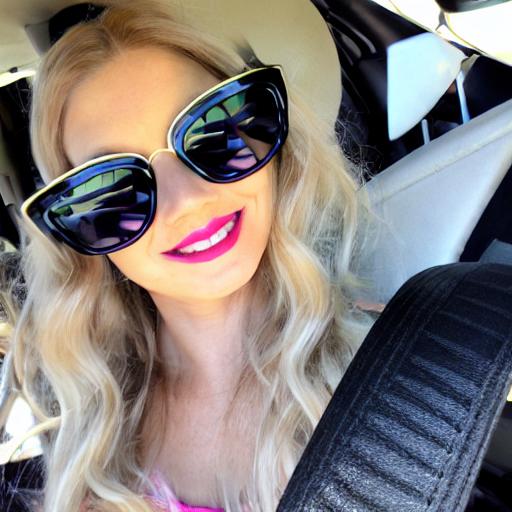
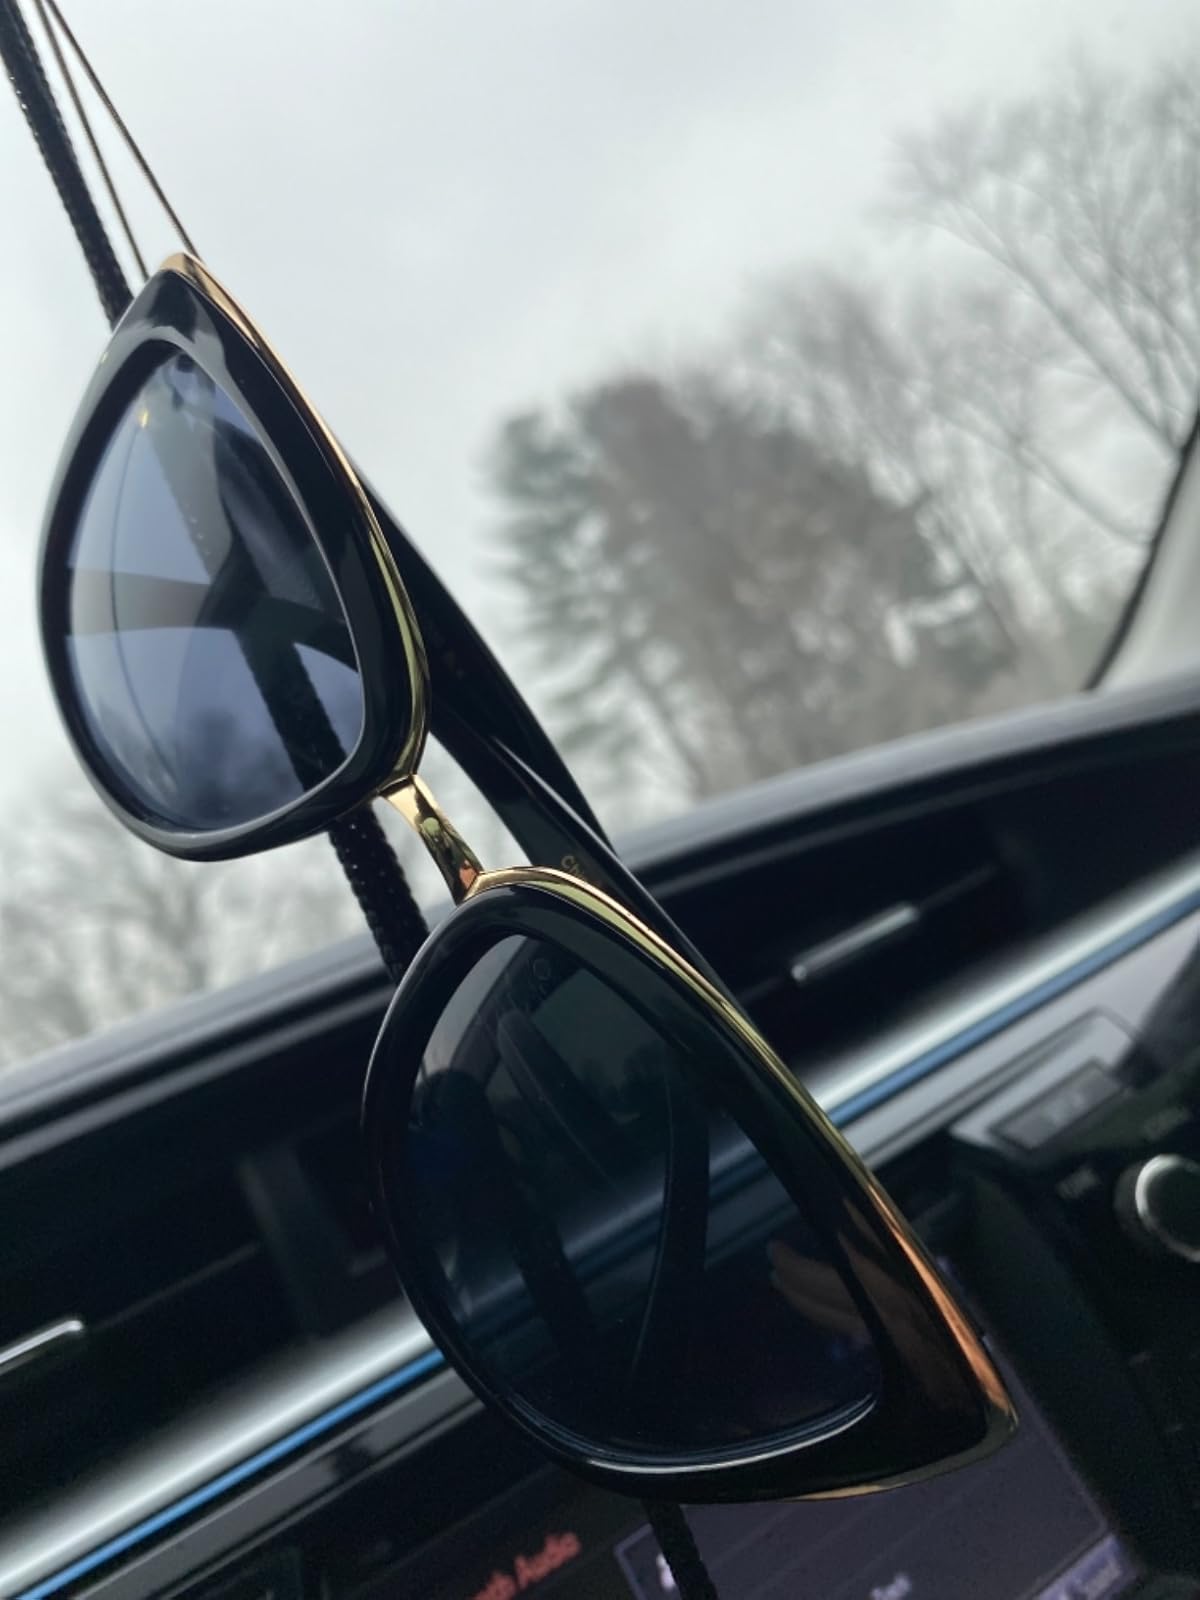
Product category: accessories_sunglasses
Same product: no